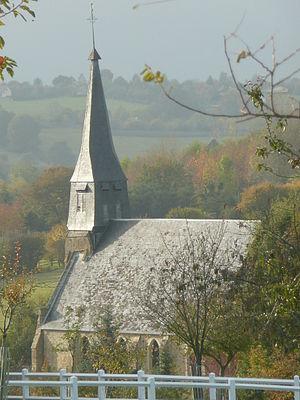
L'église de Sainte-Marguerite de Viette
Sainte-Marguerite-de-Viette est une ancienne commune française, située dans le département du Calvados en région Normandie, peuplée en 2016 de 368 habitants appelé les Viettois, devenue le 1ᵉʳ janvier 2017 une commune déléguée au sein de la commune nouvelle de Saint-Pierre-en-Auge.